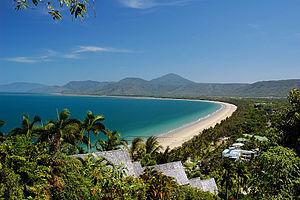
Port Douglas est une ville côtière au nord du Queensland, en Australie à 70 kilomètres au nord de Cairns.